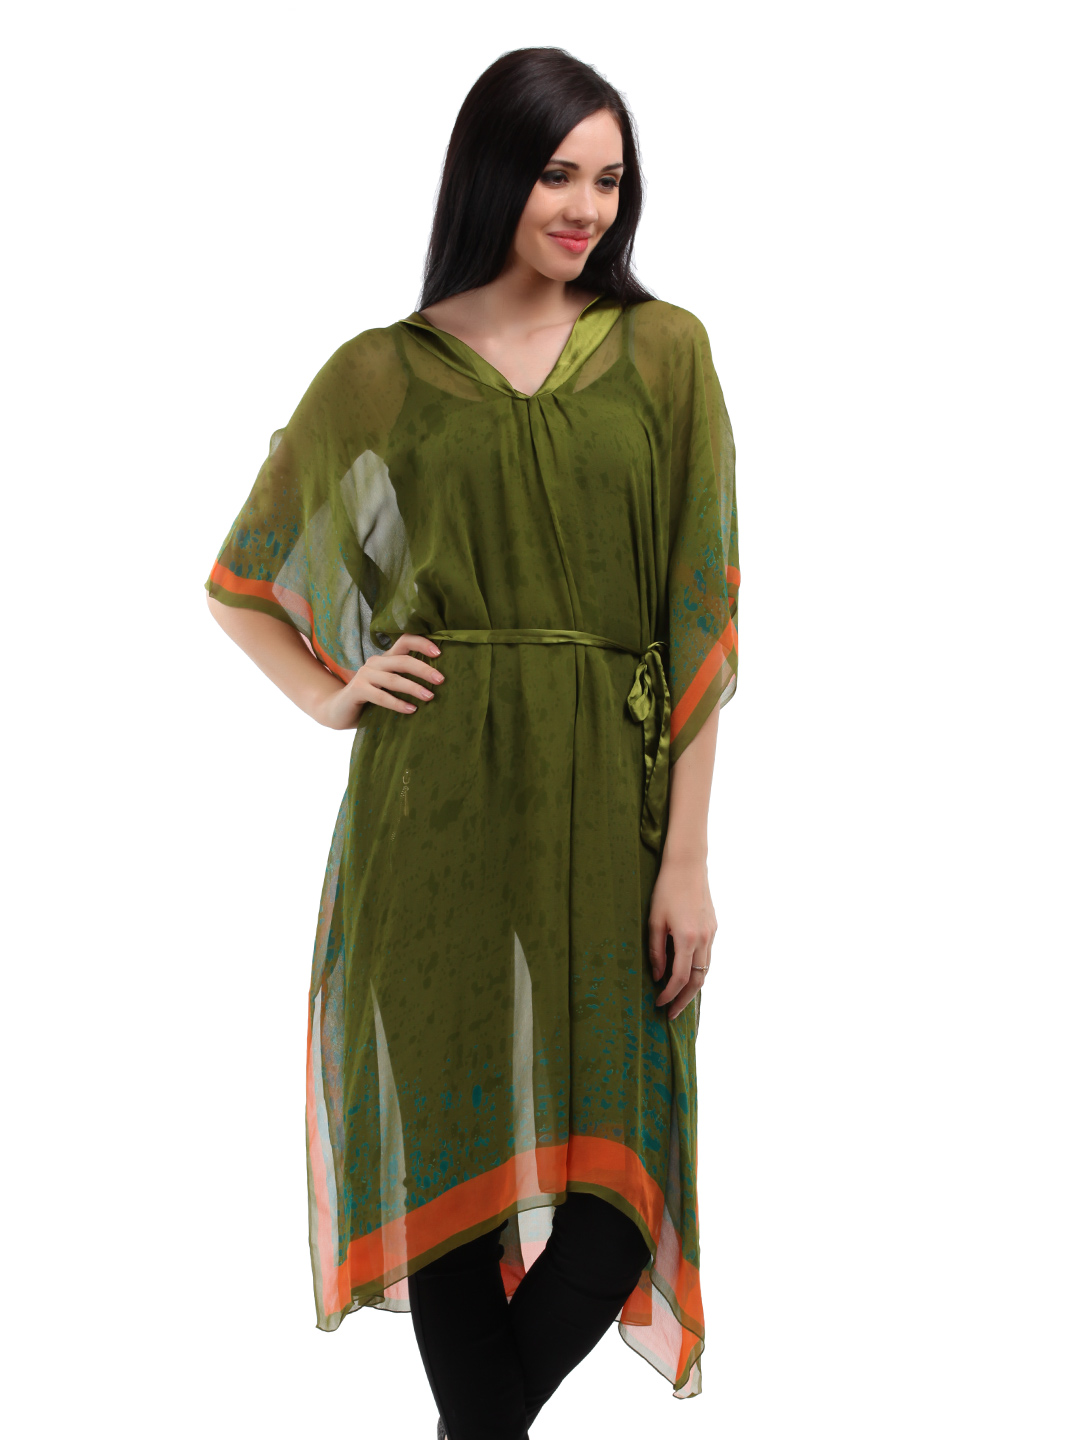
Satya Paul Women Green Printed Kaftan
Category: Apparel / Topwear / Kurtas
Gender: Women
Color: Green
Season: Fall 2012
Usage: Ethnic